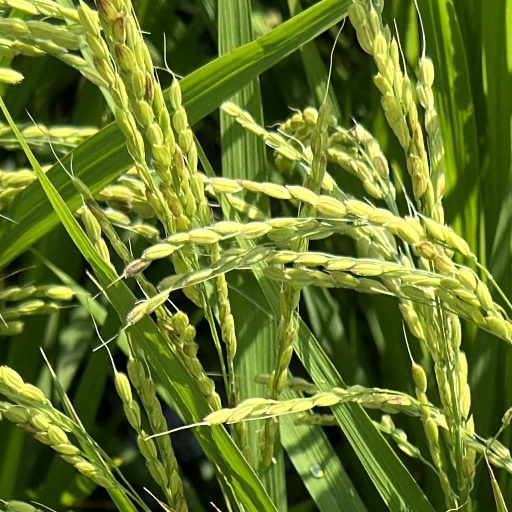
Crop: rice